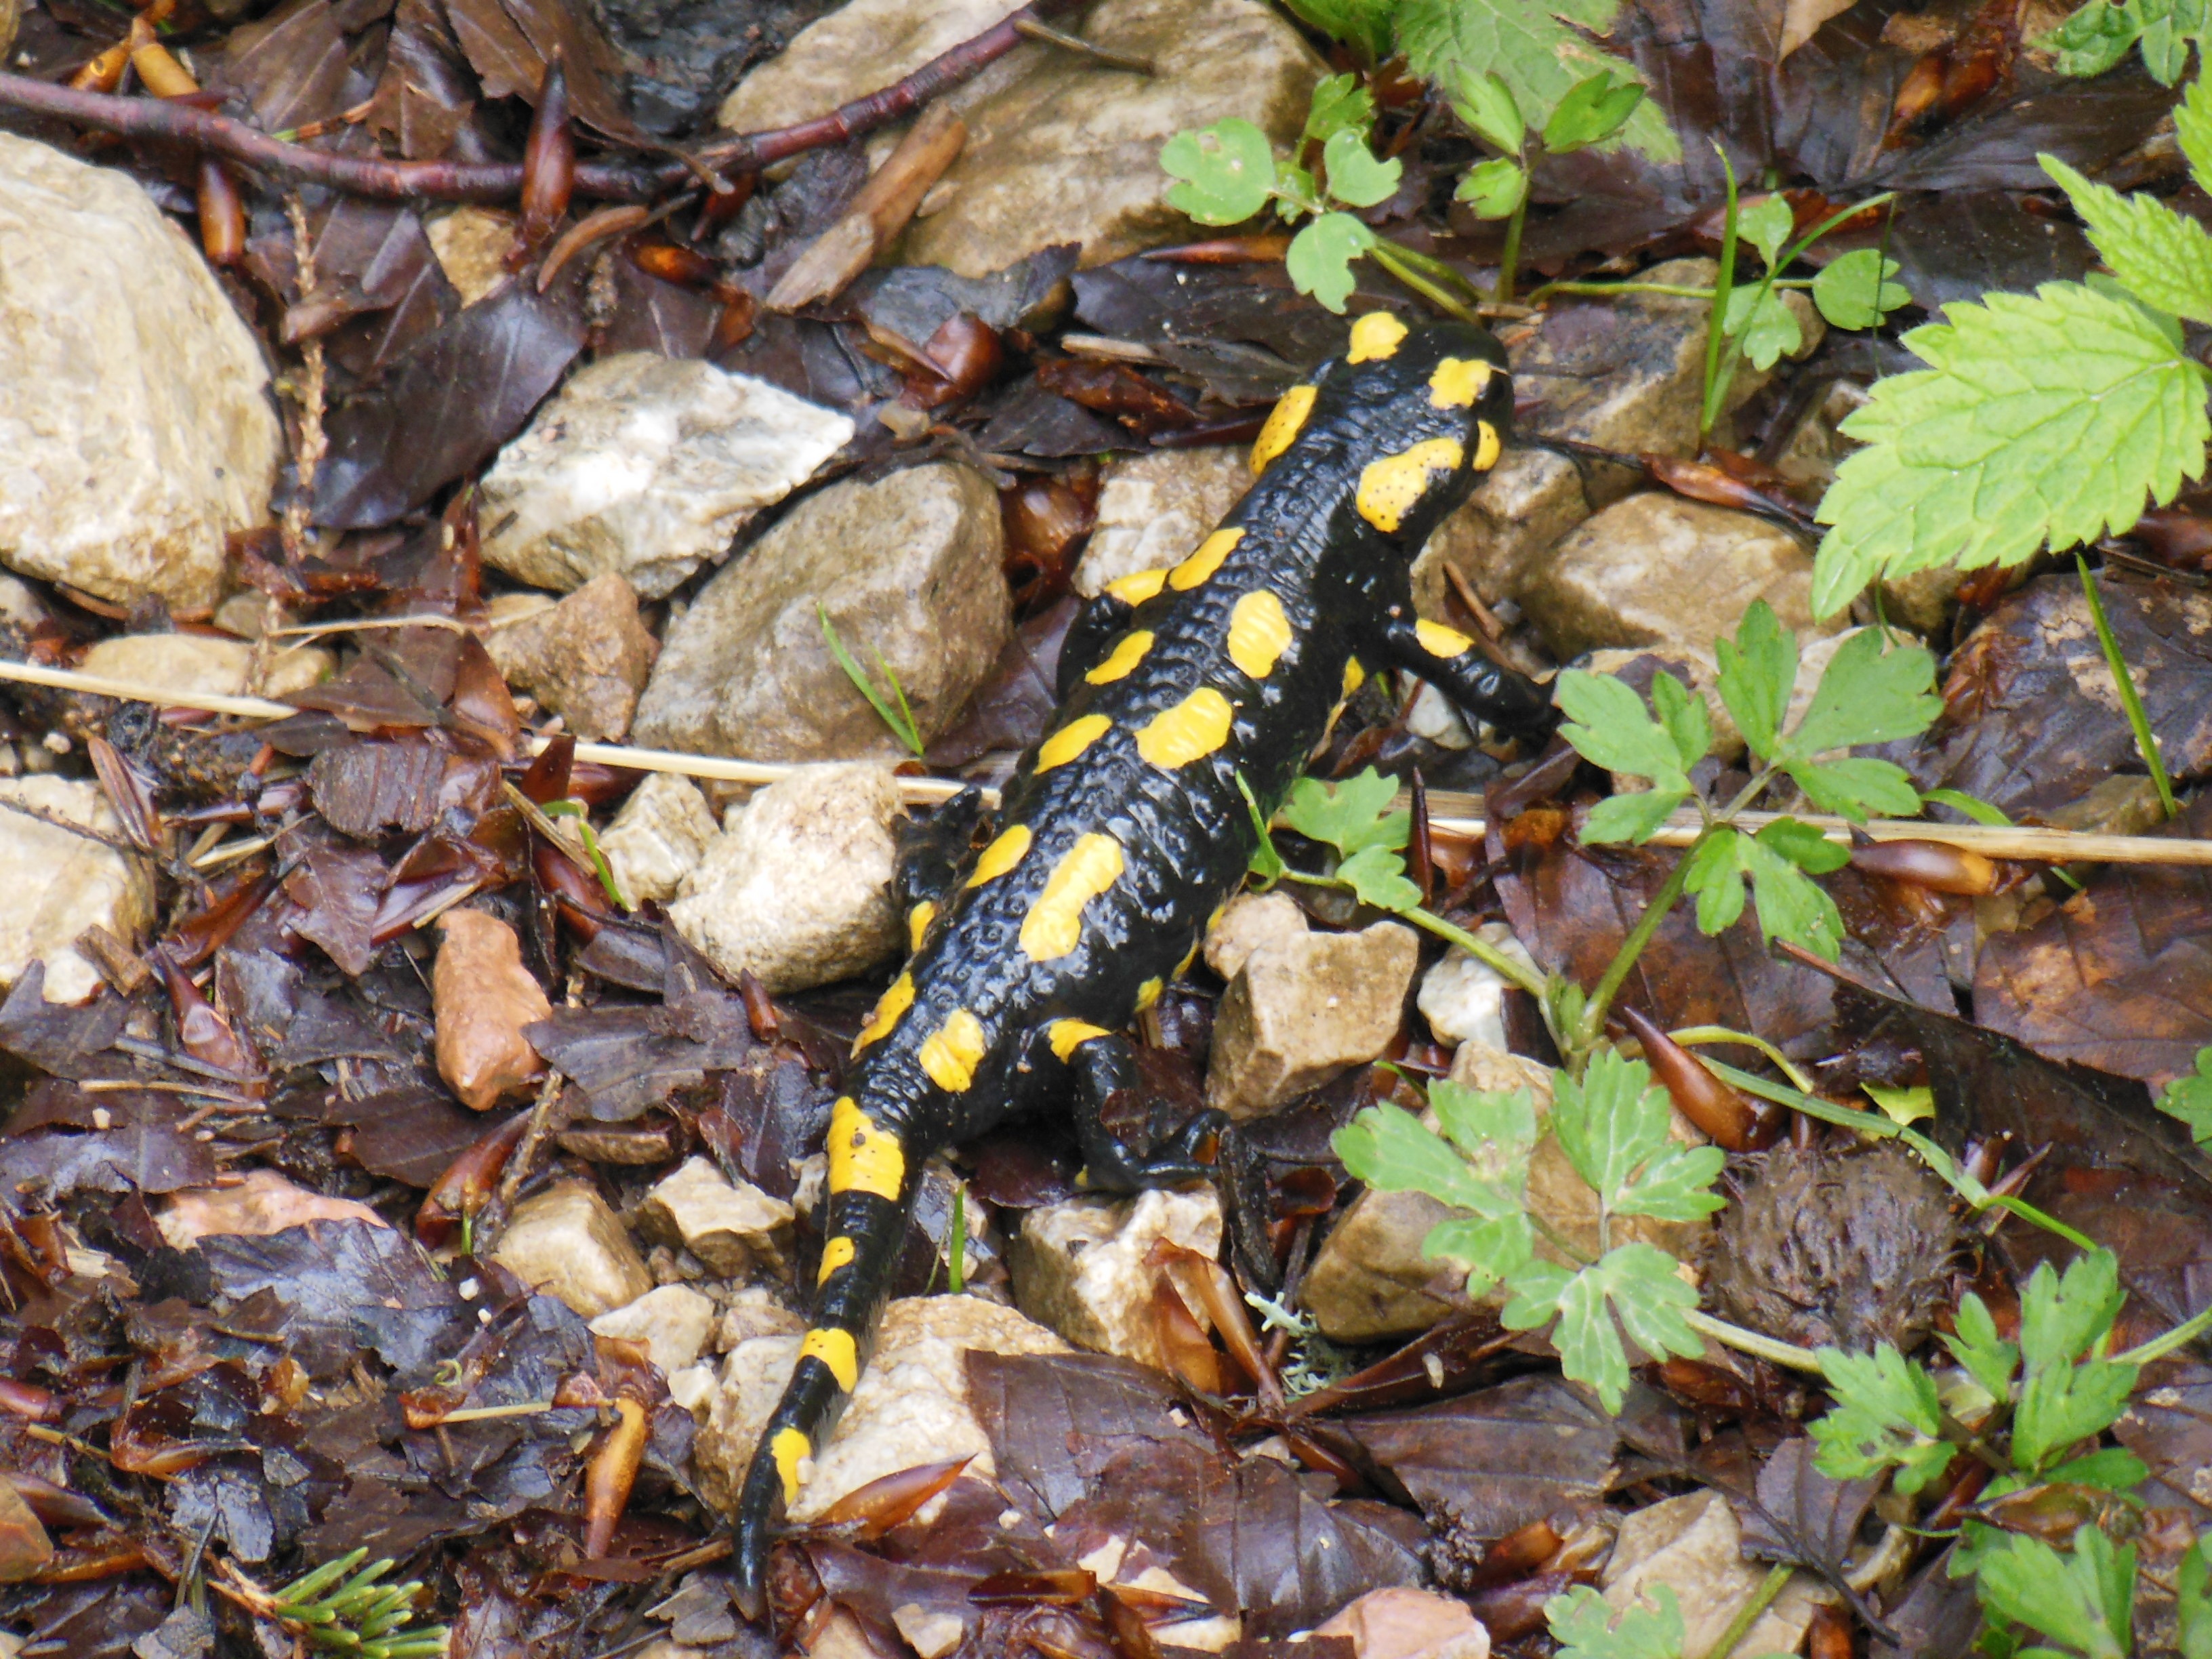
leaf, wildlife, reptile, amphibian, fauna, lizard, camouflage, spotted, stones, mountains, vertebrate, newt, bavaria, salamander, salamandra, nature conservation, upper bavaria, salamandridae, european fire salamander, hochfelln